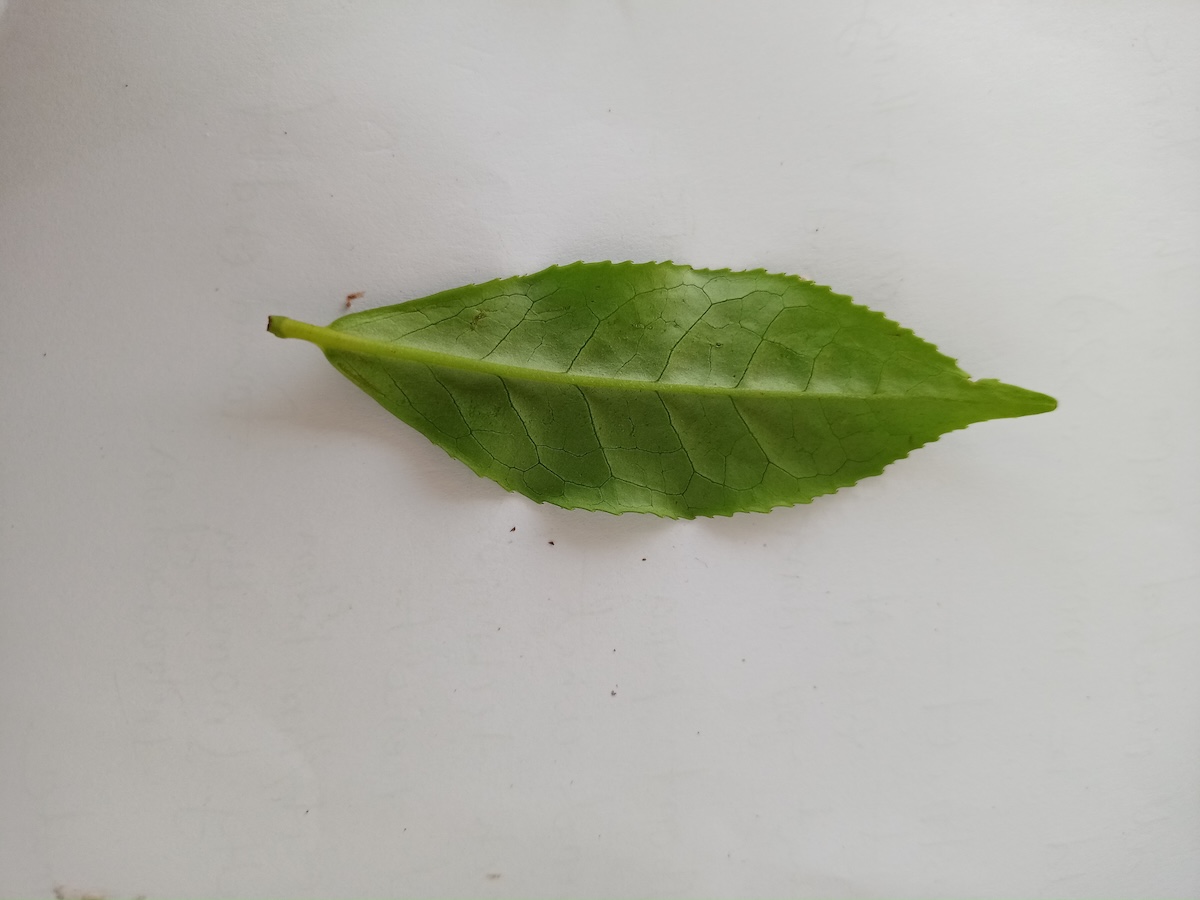
Label: Healthy leaf